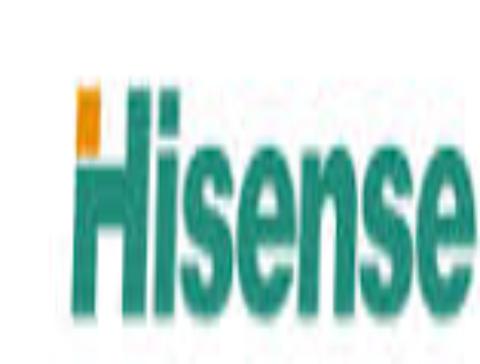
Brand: Hisense
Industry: Electronic